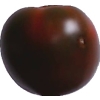
Label: tomato_maroon